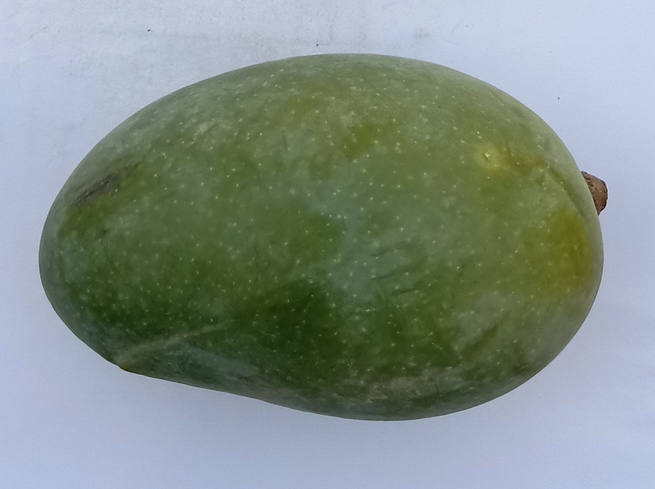
Mango variety: Chaunsa (Black)